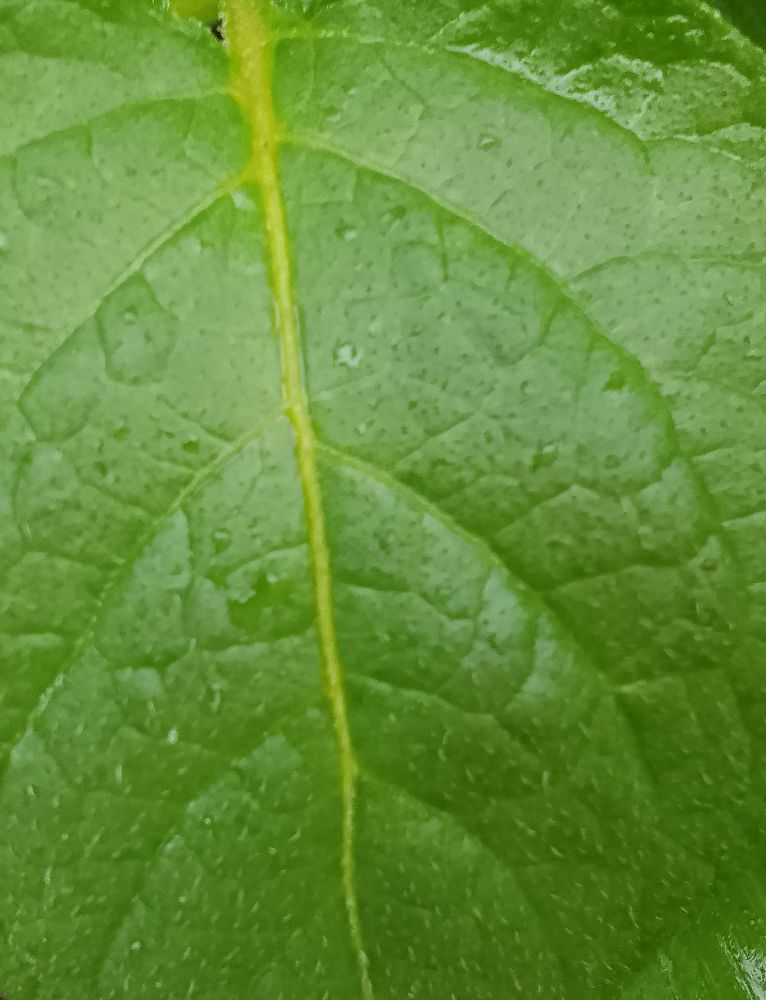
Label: Healthy